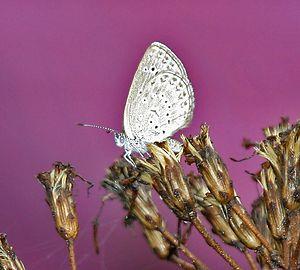
Zizeeria karsandra est une espèce d'insectes lépidoptères de la famille des Lycaenidae, de la sous-famille des Polyommatinae et du genre Zizeeria.